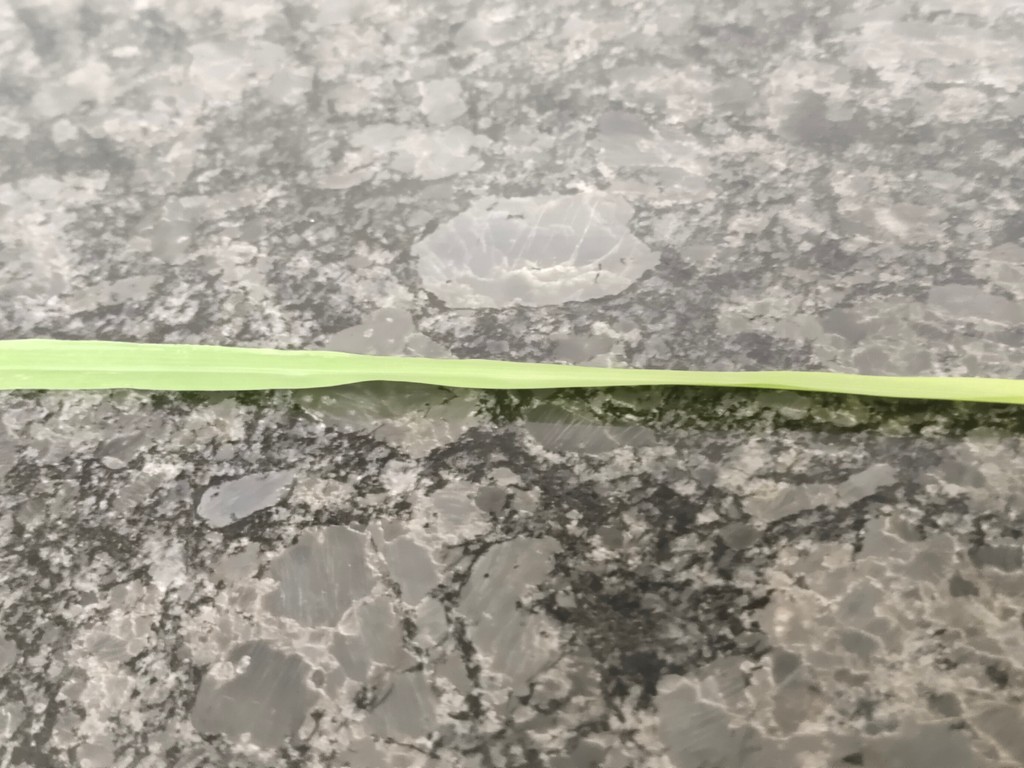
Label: Healthy